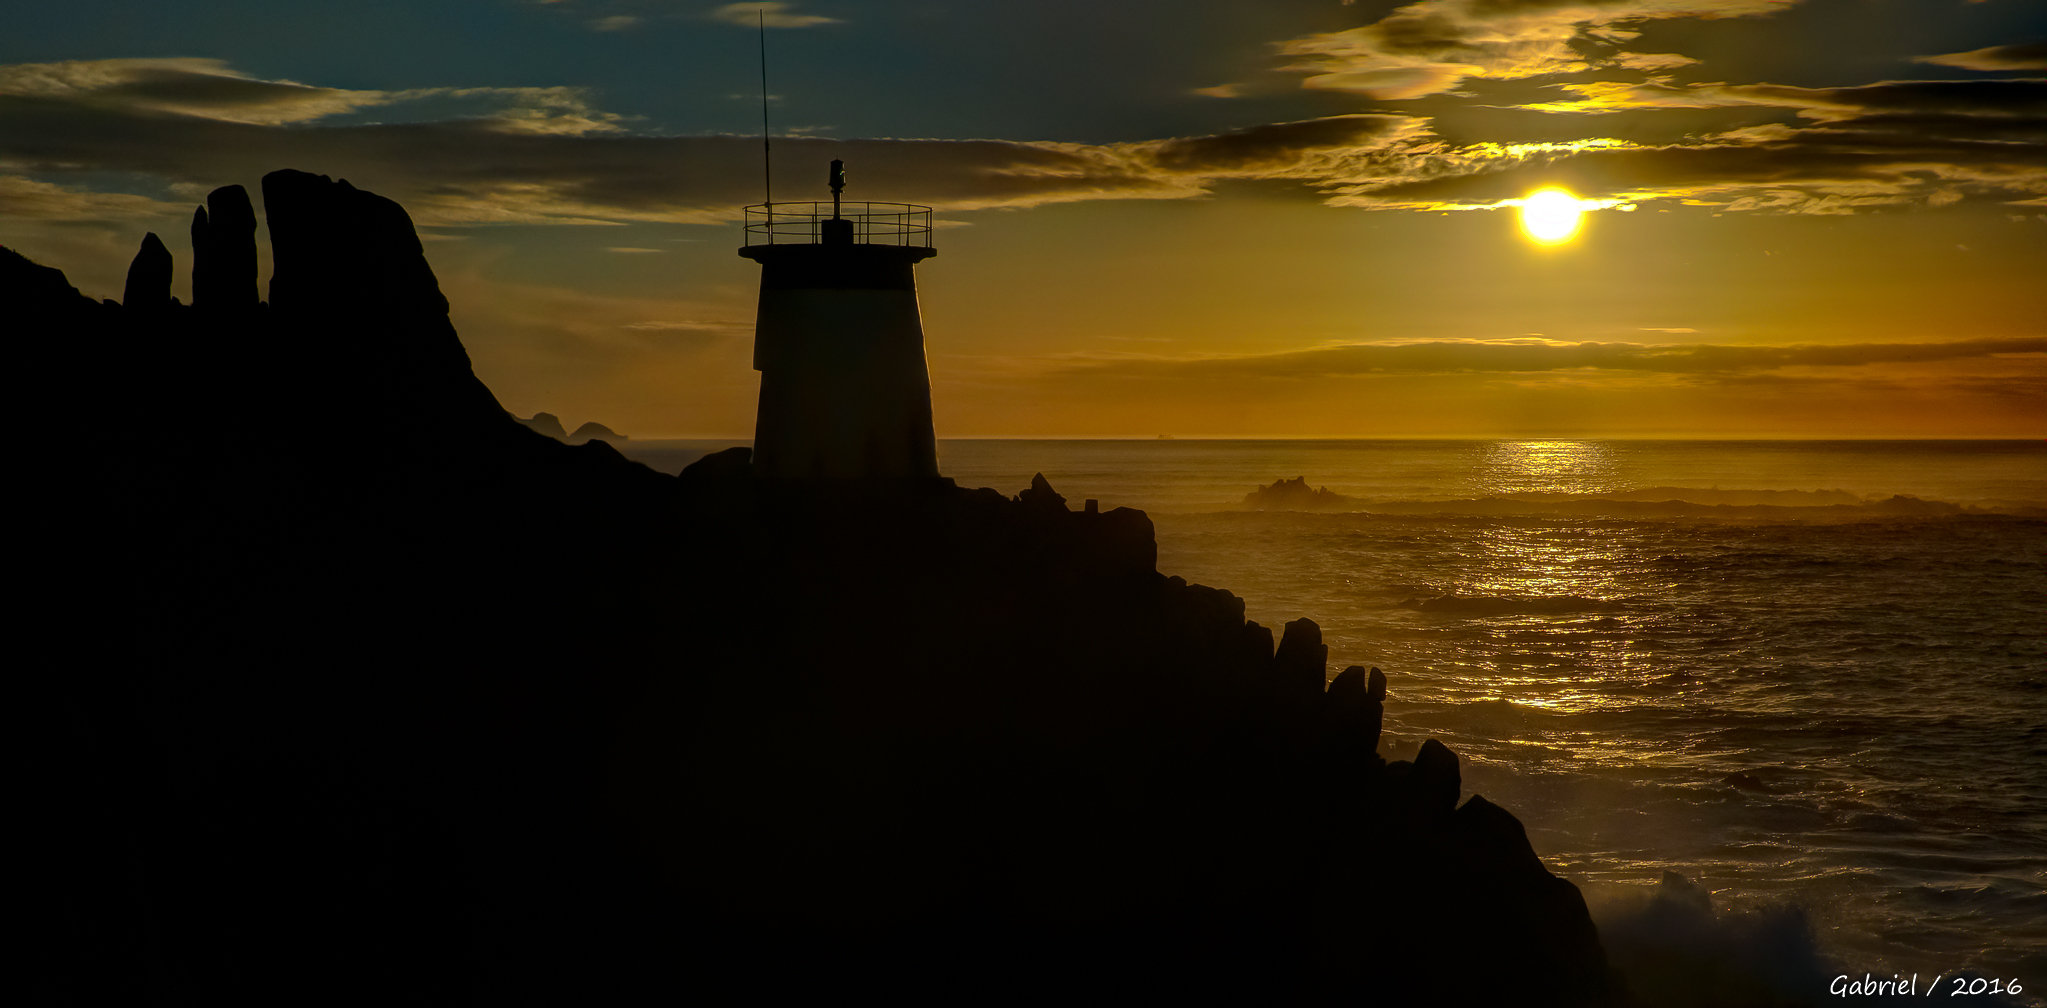
landscape, sea, coast, ocean, horizon, lighthouse, sunrise, sunset, sunlight, morning, wave, dawn, dusk, evening, reflection, tower, spain, puestadesol, galicia, pontevedra, paisajes, atardecer, espana, faro, ggl1, gaby1, xovesphoto, sonydscrx10iii, sonyrx10iii, rx10iii, rx10m3, puntacouso, afterglow